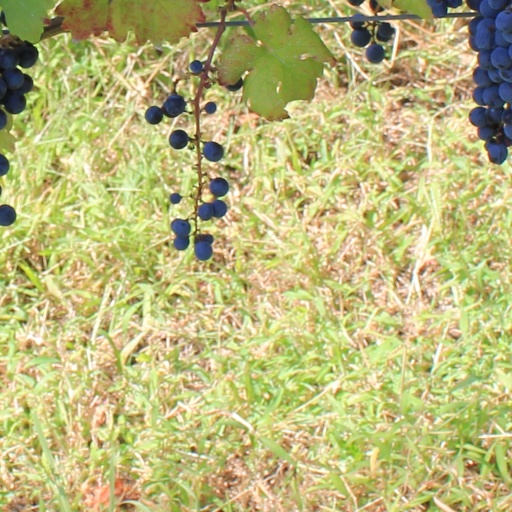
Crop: grape